NATO

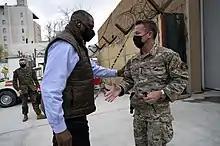
General Austin S. Miller (right) became commander of U.S. and NATO forces in Afghanistan in September 2018 and oversaw the withdrawal until July 2021. Lloyd Austin, the 28th United States Secretary of Defense, is on the left.

The Bosnian War began in 1992, as a result of the breakup of Yugoslavia. The deteriorating situation led to United Nations Security Council Resolution 816 on 9 October 1992, authorizing its member-states to enforce a previously declared no-fly zone under the United Nations Protection Force over central Bosnia and Herzegovina. NATO complied and started enforcing the ban on 12 April 1993 with Operation Deny Flight. From June 1993 until October 1996, Operation Sharp Guard added maritime enforcement of the arms embargo and economic sanctions against the Federal Republic of Yugoslavia. On 28 February 1994, NATO took its first wartime action by shooting down four Bosnian Serb aircraft violating the no-fly zone.